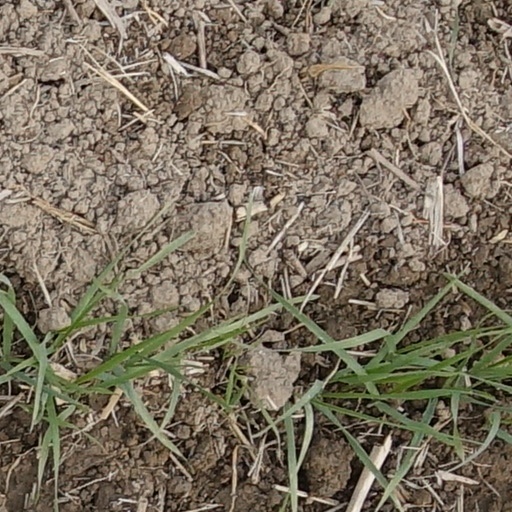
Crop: wheat